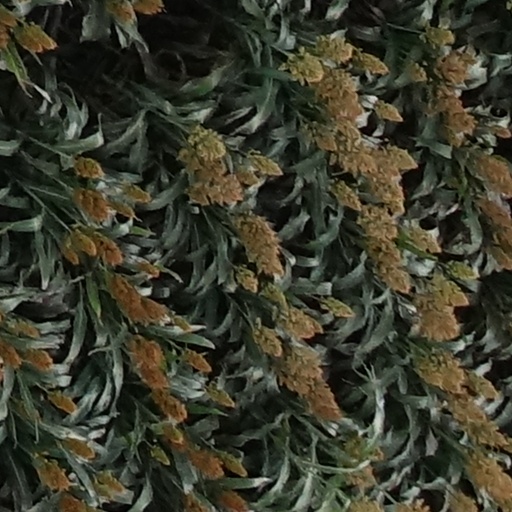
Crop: sorghum